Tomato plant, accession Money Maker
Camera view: vertical (180 deg); turntable rotation: 150 degrees
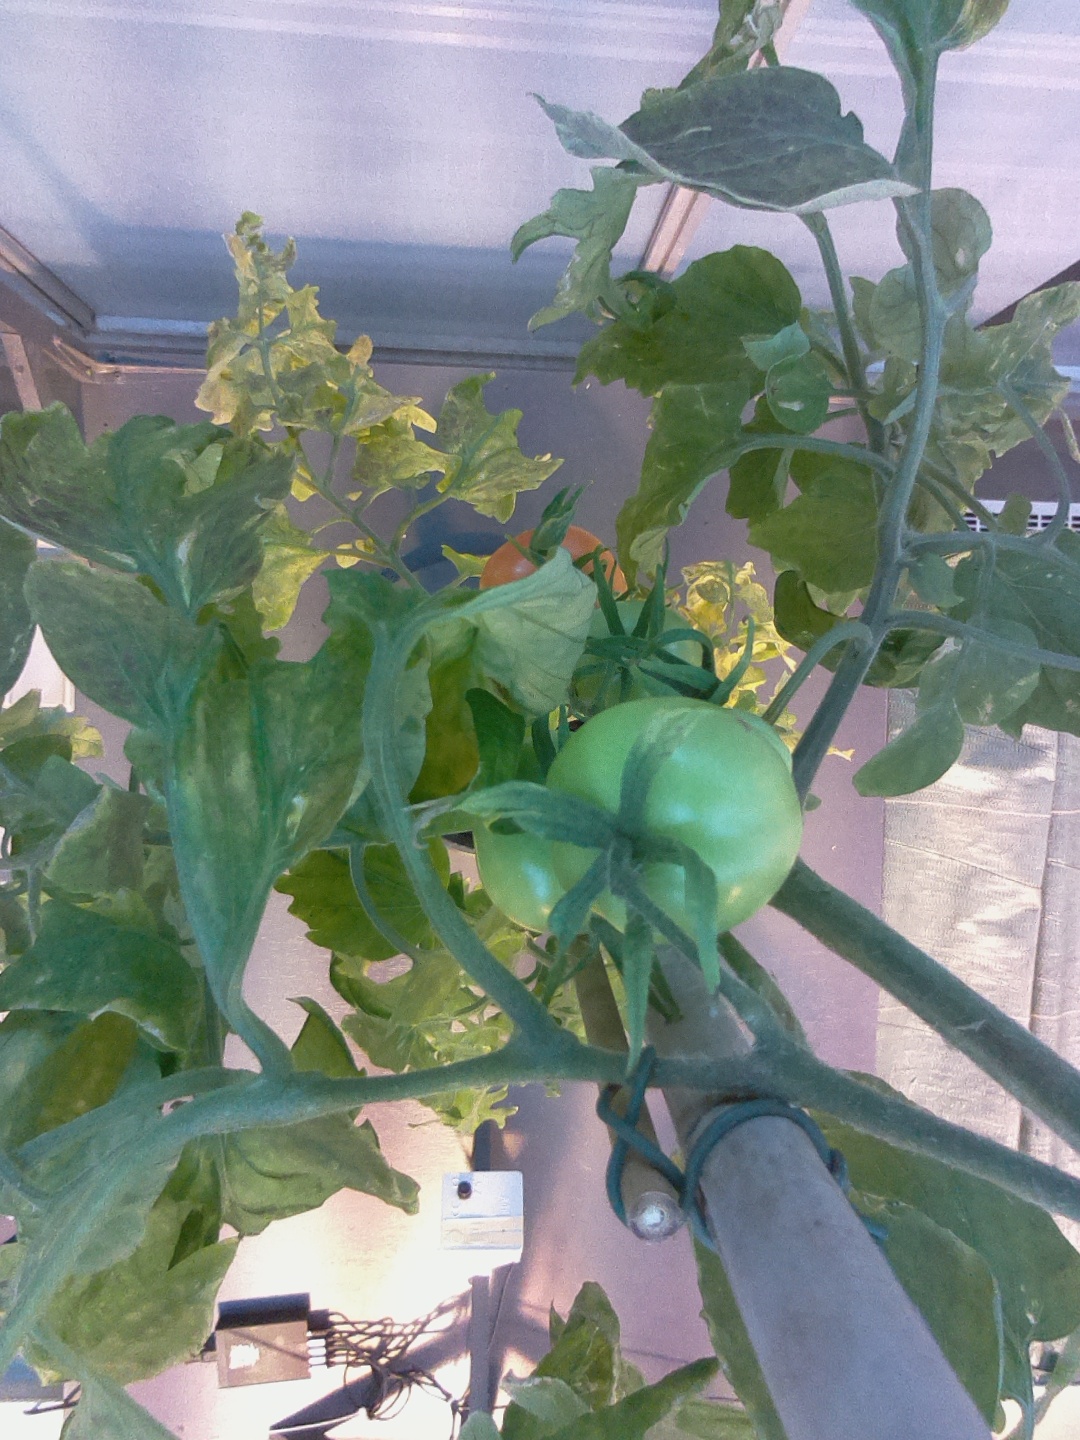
BBCH growth stage 80: fruits start showing typical ripe color (orange -> red)